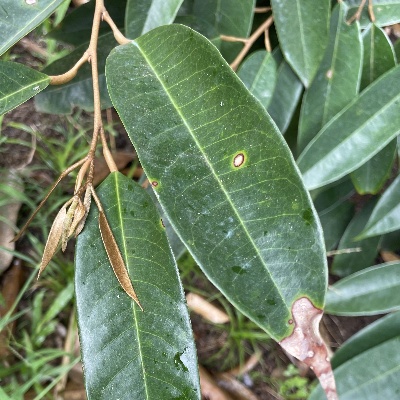
Label: Leaf_Phomopsis